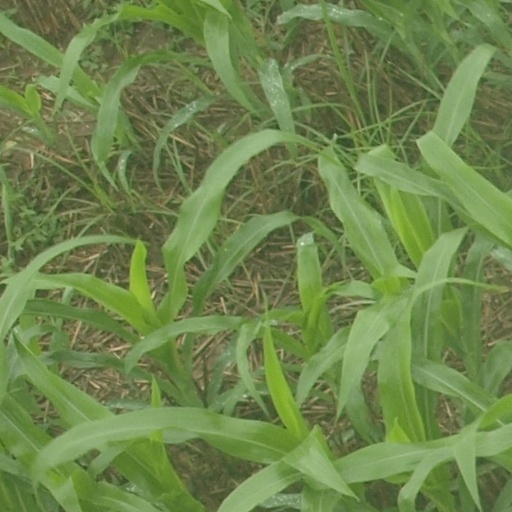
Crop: maize; corn